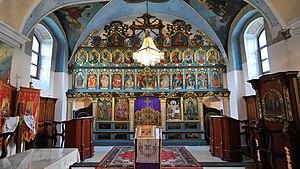
L'église Saint-Nicolas de Sibač est une église orthodoxe serbe située à Sibač près de Pećinci, en Serbie et dans la province de Voïvodine. Construite dans la seconde moitié du XVIIIᵉ siècle, elle est inscrite sur la liste des monuments culturels d'importance exceptionnelle de la République de Serbie.